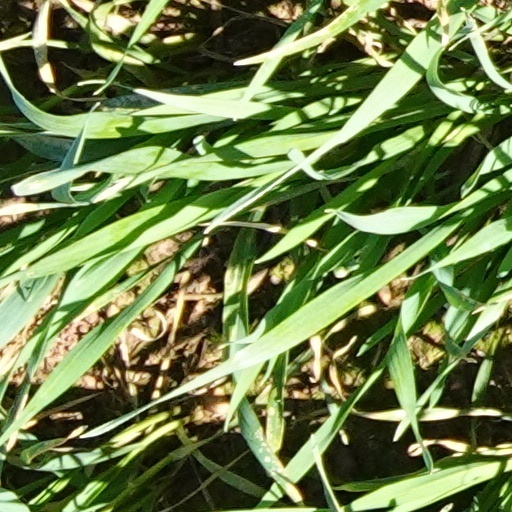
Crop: wheat